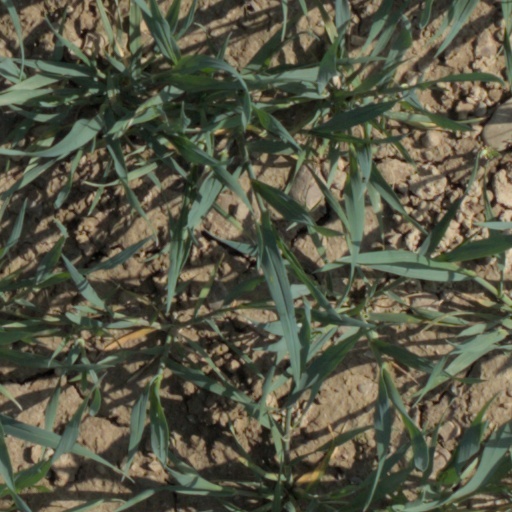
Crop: wheat